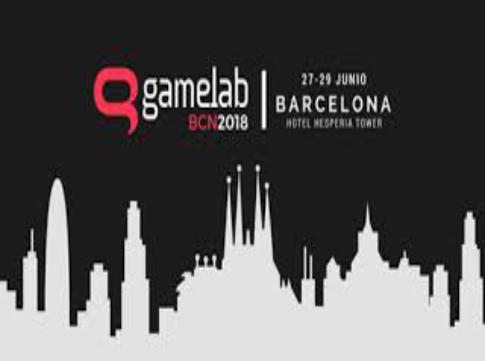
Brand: gamelab
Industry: Leisure